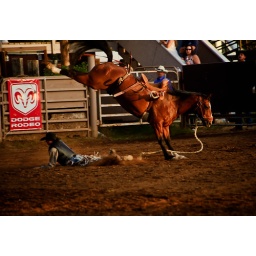
Penn Valley is a beautiful valley southwest of Grass Valley in the Eastern Sierras. It is the home of many fine horse ranches.